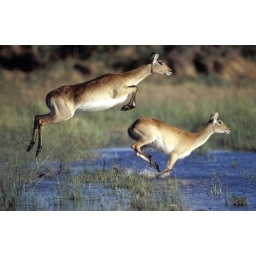
Red lechwe pair running &amp;amp; jumping in swamp {Kobus leche}. Khwai river, Moremi GR, Botswana